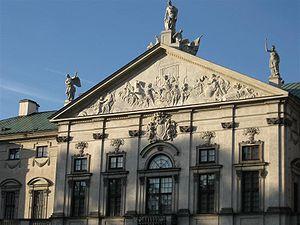
Marcus Valerius Messalla Corvinus est un sénateur romain et célèbre écrivain de la fin de la République romaine et du règne d'Auguste.